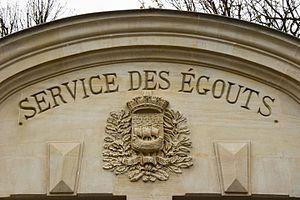
Entrée des égouts de Paris sur la place du guignier, Paris, France
Les leptospiroses sont des maladies infectieuses, de gravité variable, dues à des bactéries du genre Leptospira, ordre des spirochètes.